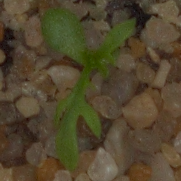
Label: scentless_mayweed